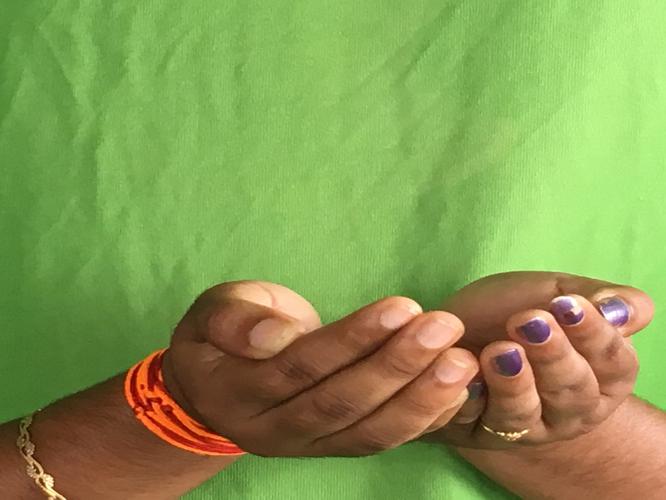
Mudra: Pushpaputa
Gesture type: double_hand